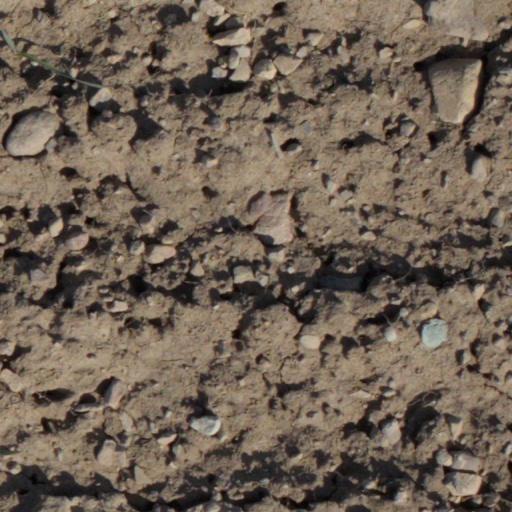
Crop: wheat